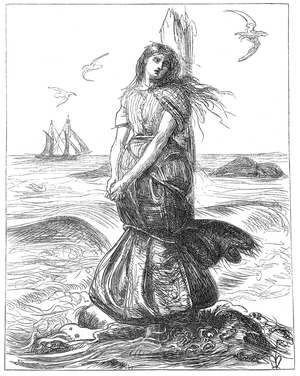
Skotlands historie / Trekongedømmekrigene / Cromwells okkupation
Margaret Wilson blev i 1685 henrettet ved drukning ved kommende flo. Ill.: Millais, 1862.
Skotlands historie kan afgrænses til den sidste istid for omkring 10.000 år siden, selv om den menneskelige befolkning i Nordeuropa inklusive nutidens Skotland strækker sig ind i forrige mellemistid.